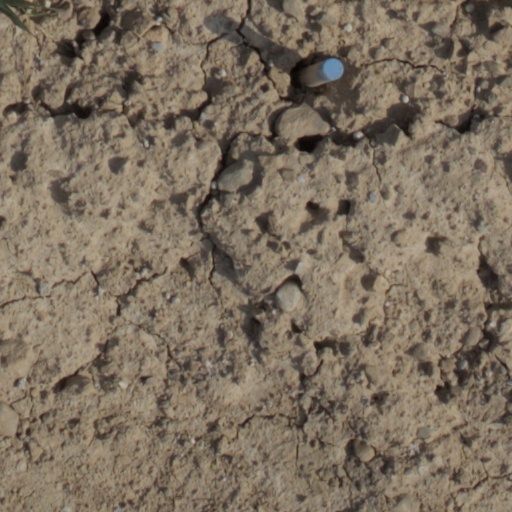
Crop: wheat